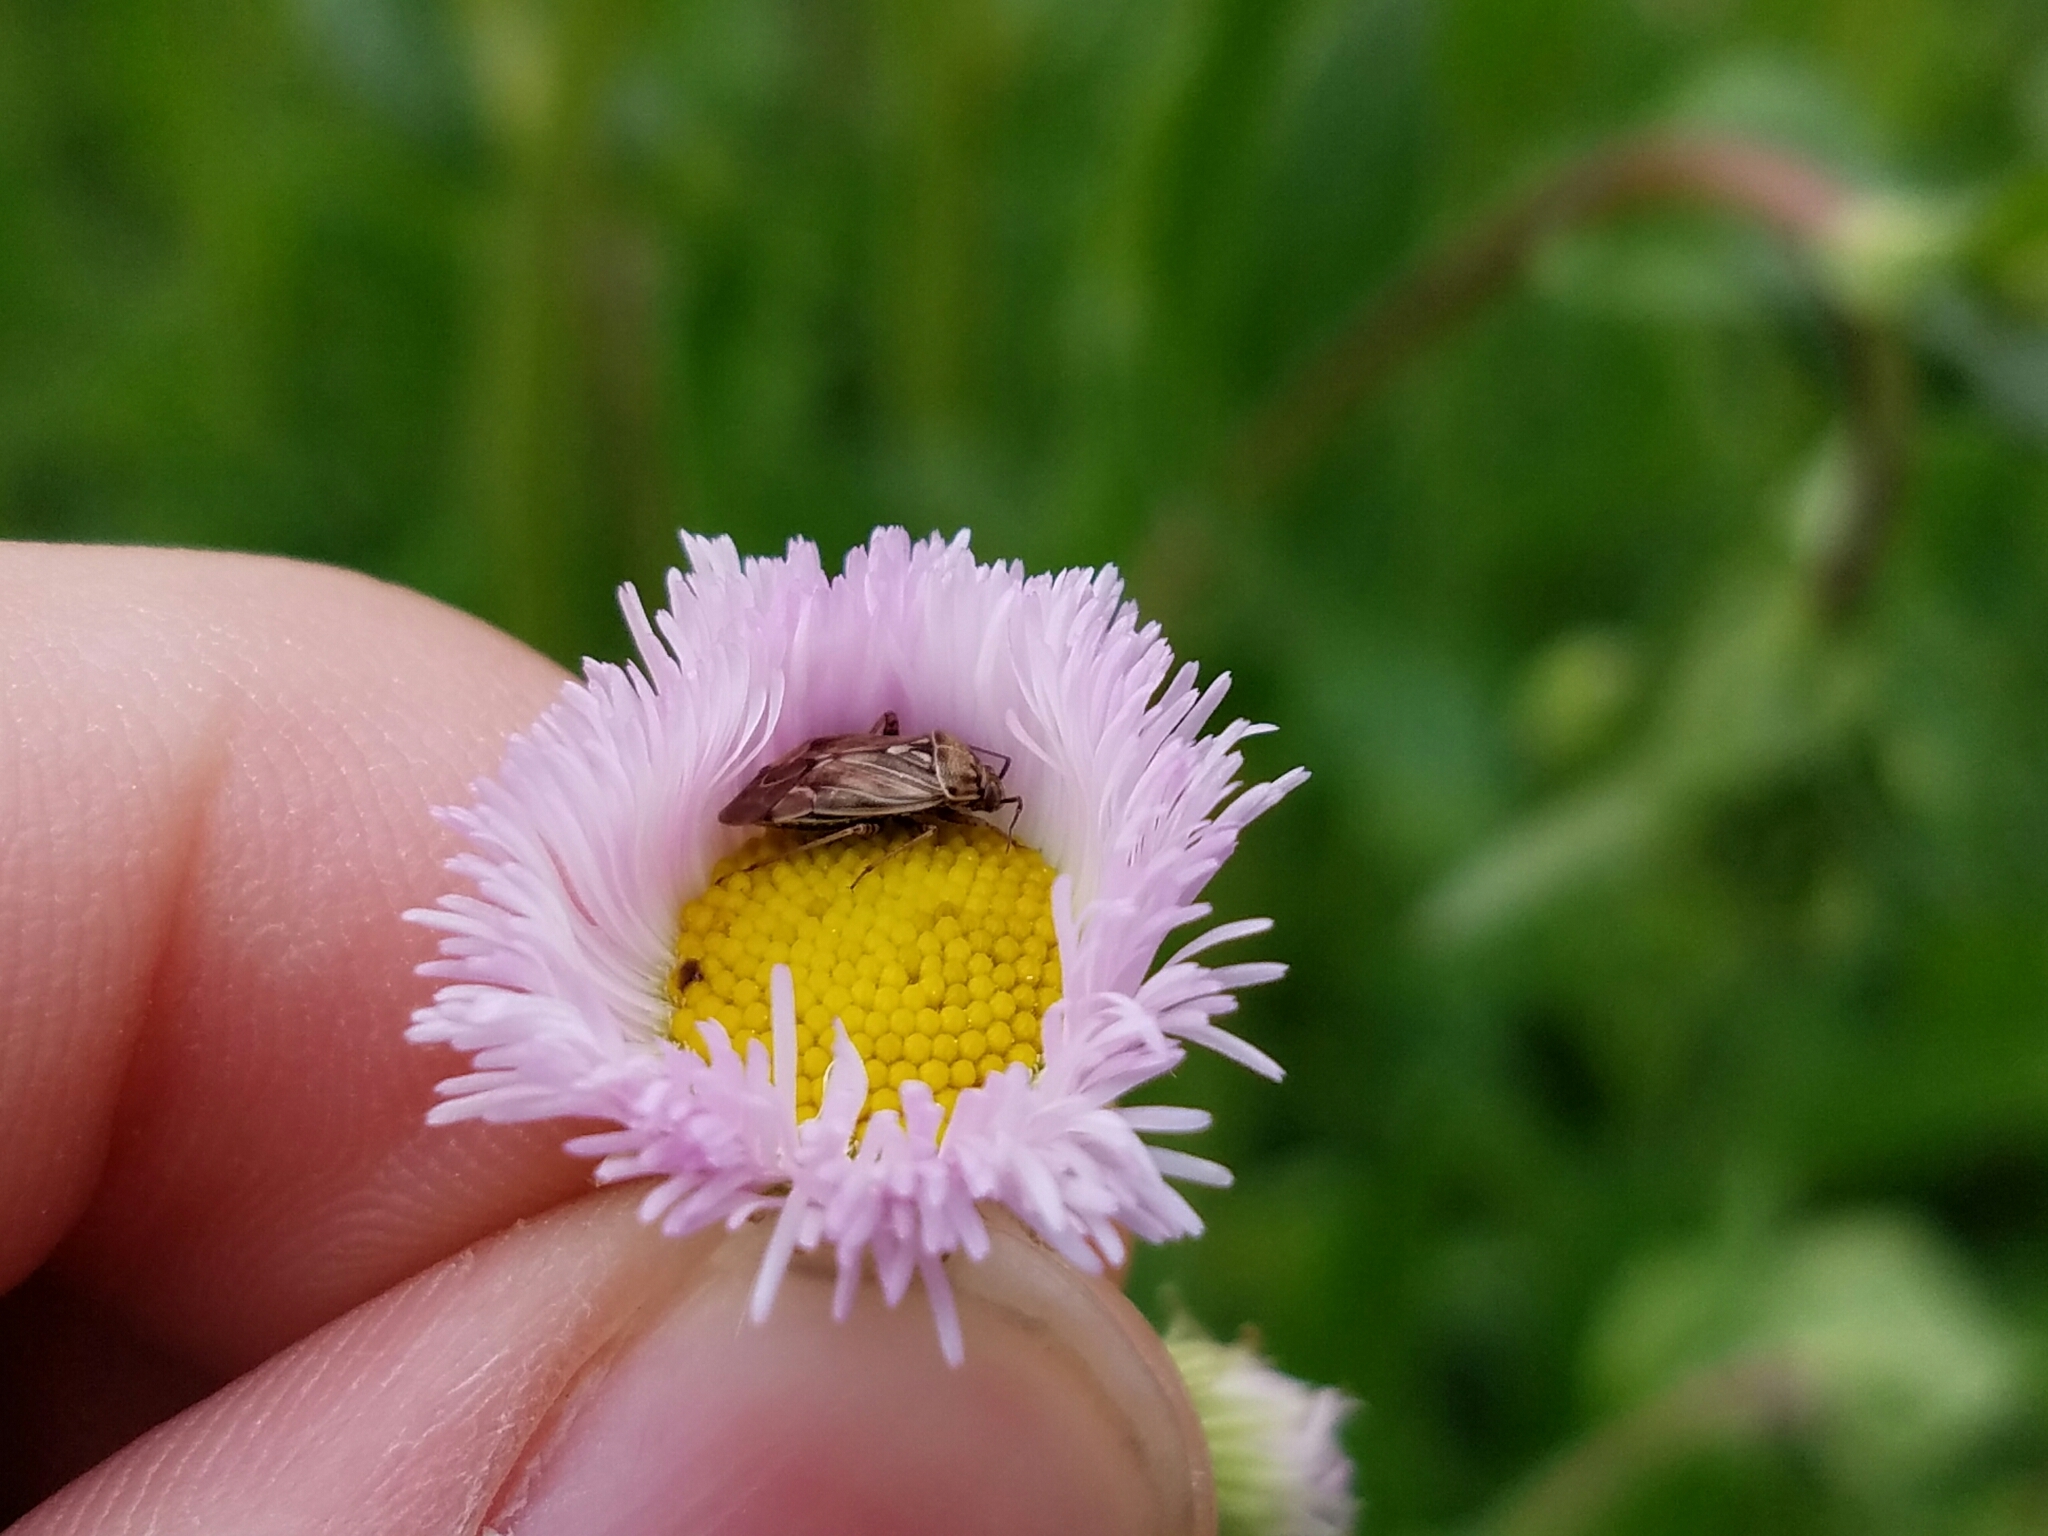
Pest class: lygus_bug